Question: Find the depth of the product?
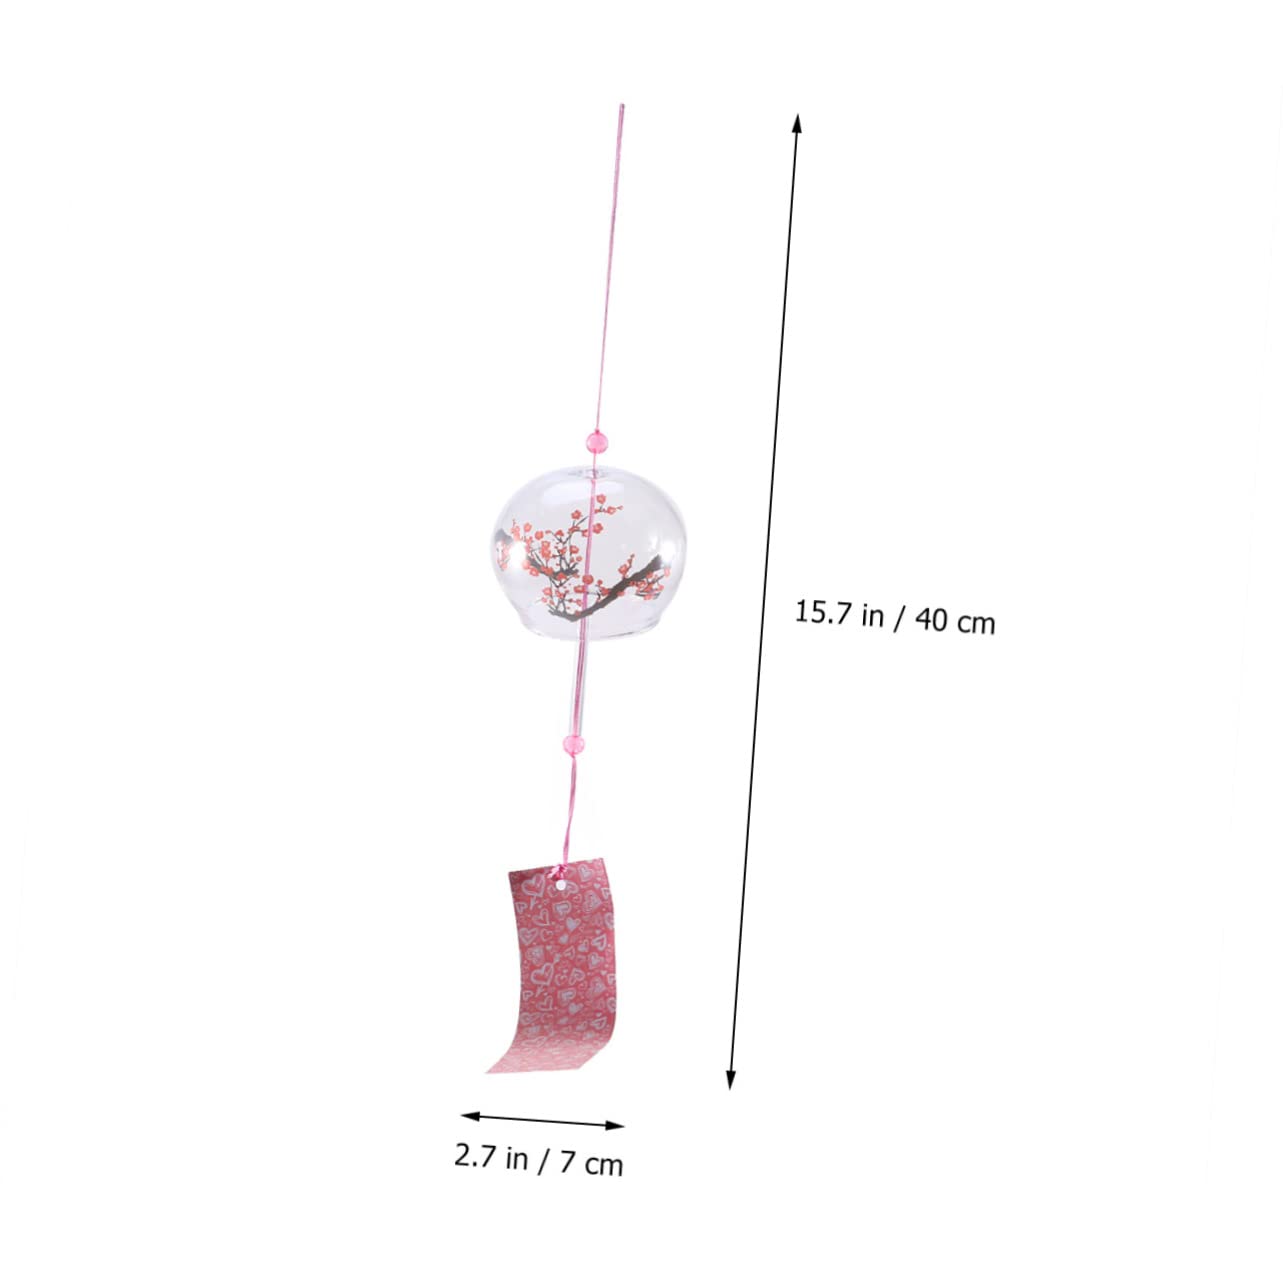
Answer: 2.7 inch